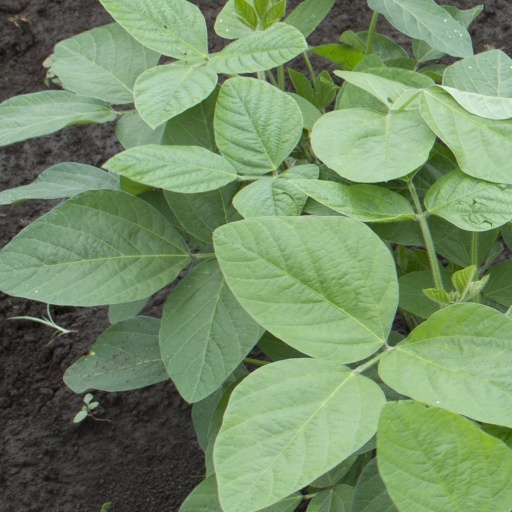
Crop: soybean